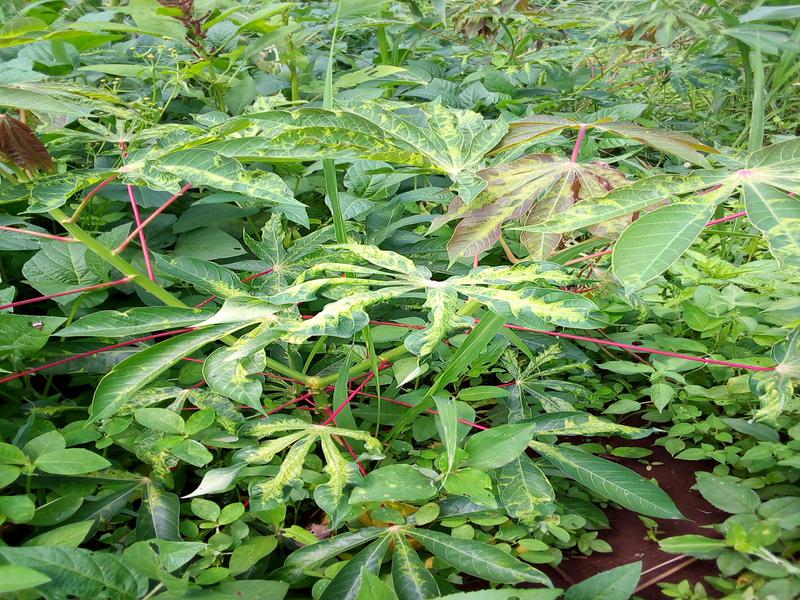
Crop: cassava
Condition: mosaic_disease